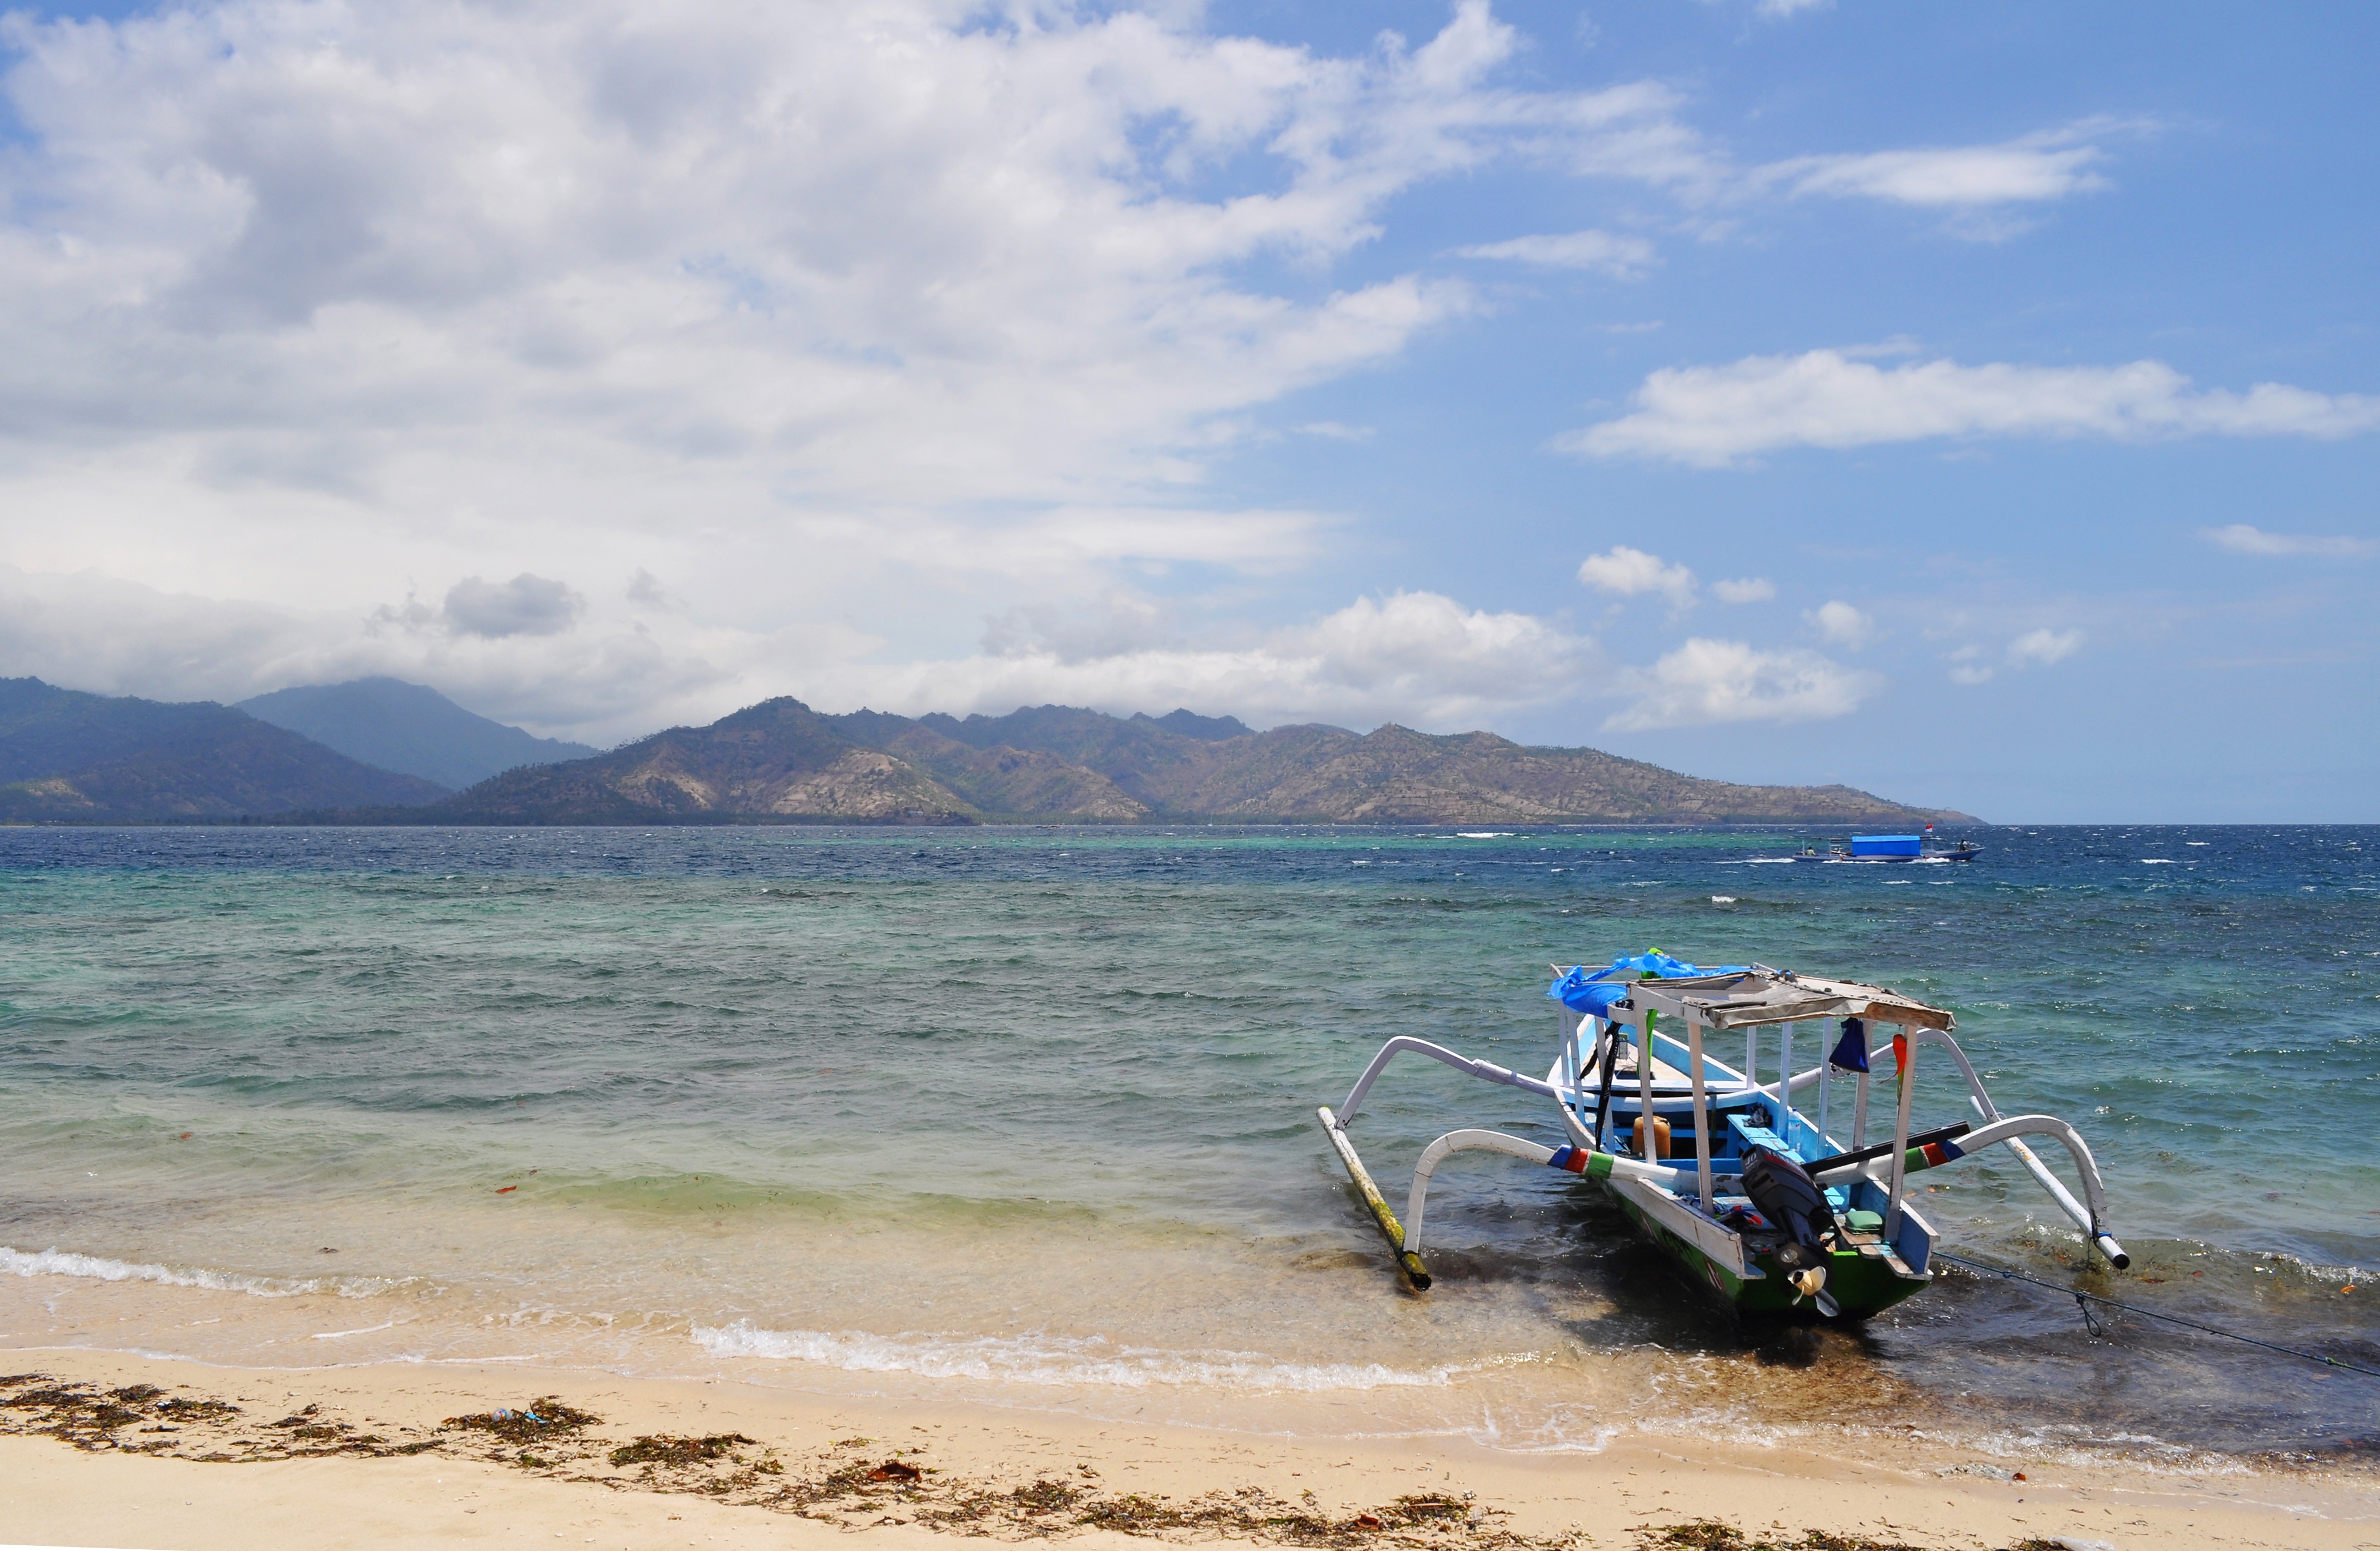
beach, sea, coast, water, sand, ocean, boat, shore, wave, lake, vacation, vehicle, bay, body of water, fishing boat, boating, mountains, cape, catamaran